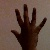
The image shows a hand gesture representing the number 5 in Indian Sign Language.